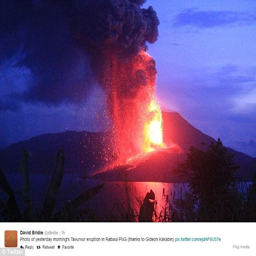
the plume from the volcano has reached a height of 18km